Ignacio Mier Velazco

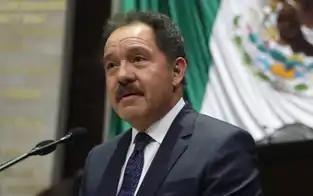
Ignacio Mier Velazco.

Moisés Ignacio Mier Velazco (born 4 January 1961) is a Mexican politician. He currently serves as a Senator of the Republic, where he is a member of the Political Coordination Board. Additionally, he is a member of the Foreign Relations and Constitutional Points Committees in the Senate.